The Stranger's Hand

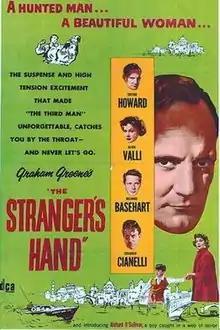

The Stranger's Hand is a 1954 British-Italian thriller drama film directed by Mario Soldati and starring Trevor Howard, Alida Valli and Richard Basehart. An international co-production, it is based on the draft novel with the same name written by Graham Greene. The plot follows the son of a British MI5 agent kidnapped in Venice by agents of Yugoslavia as he searches for his father.